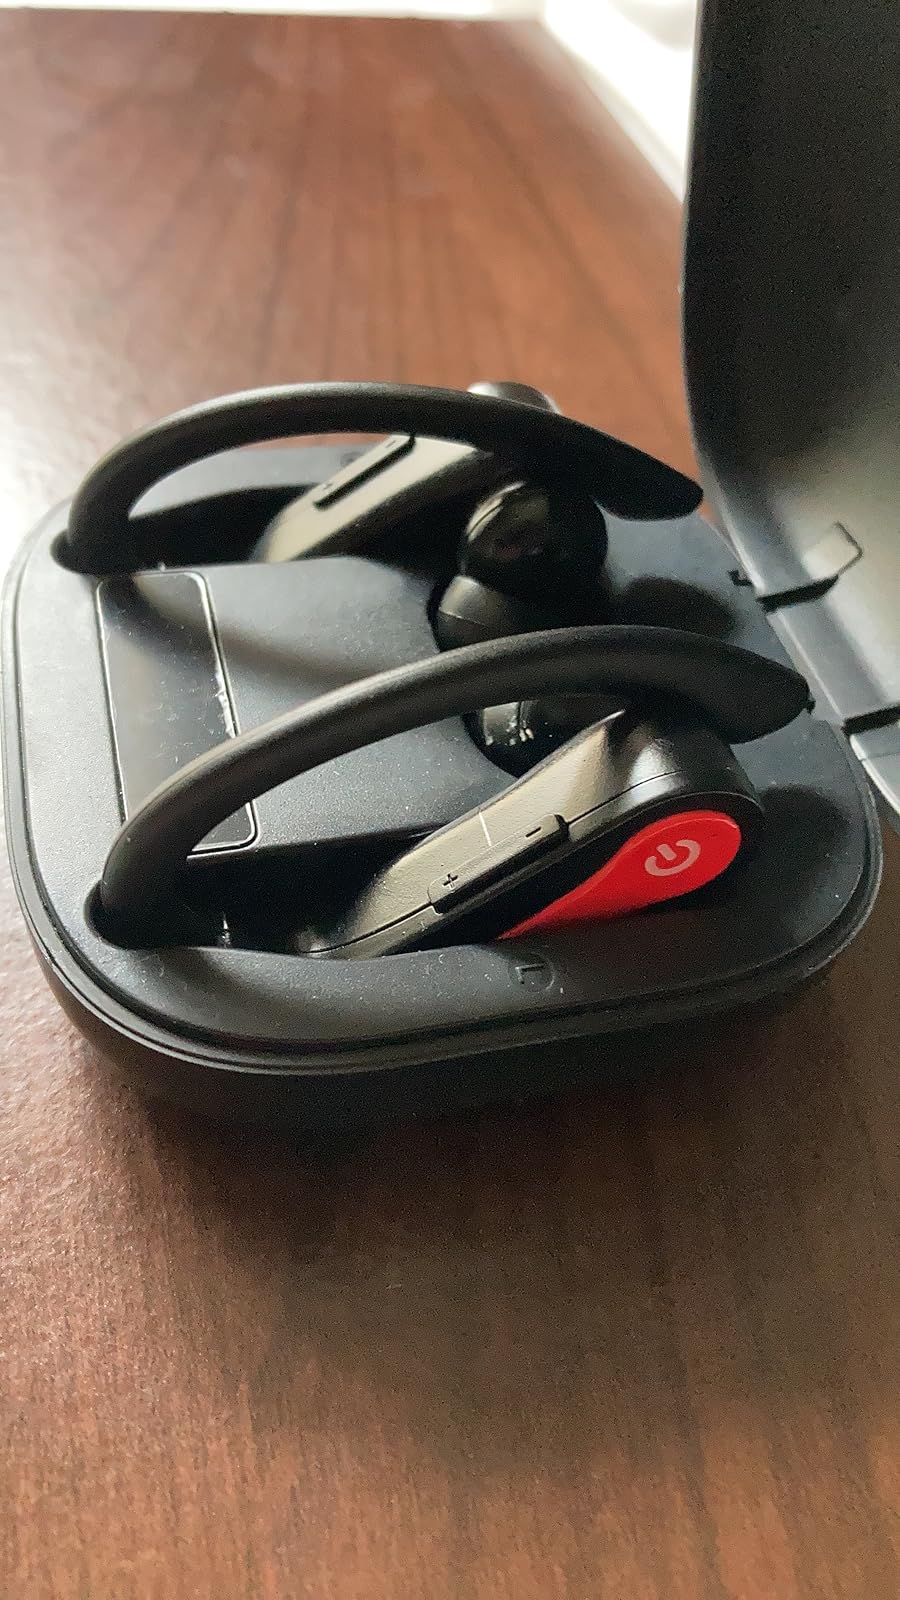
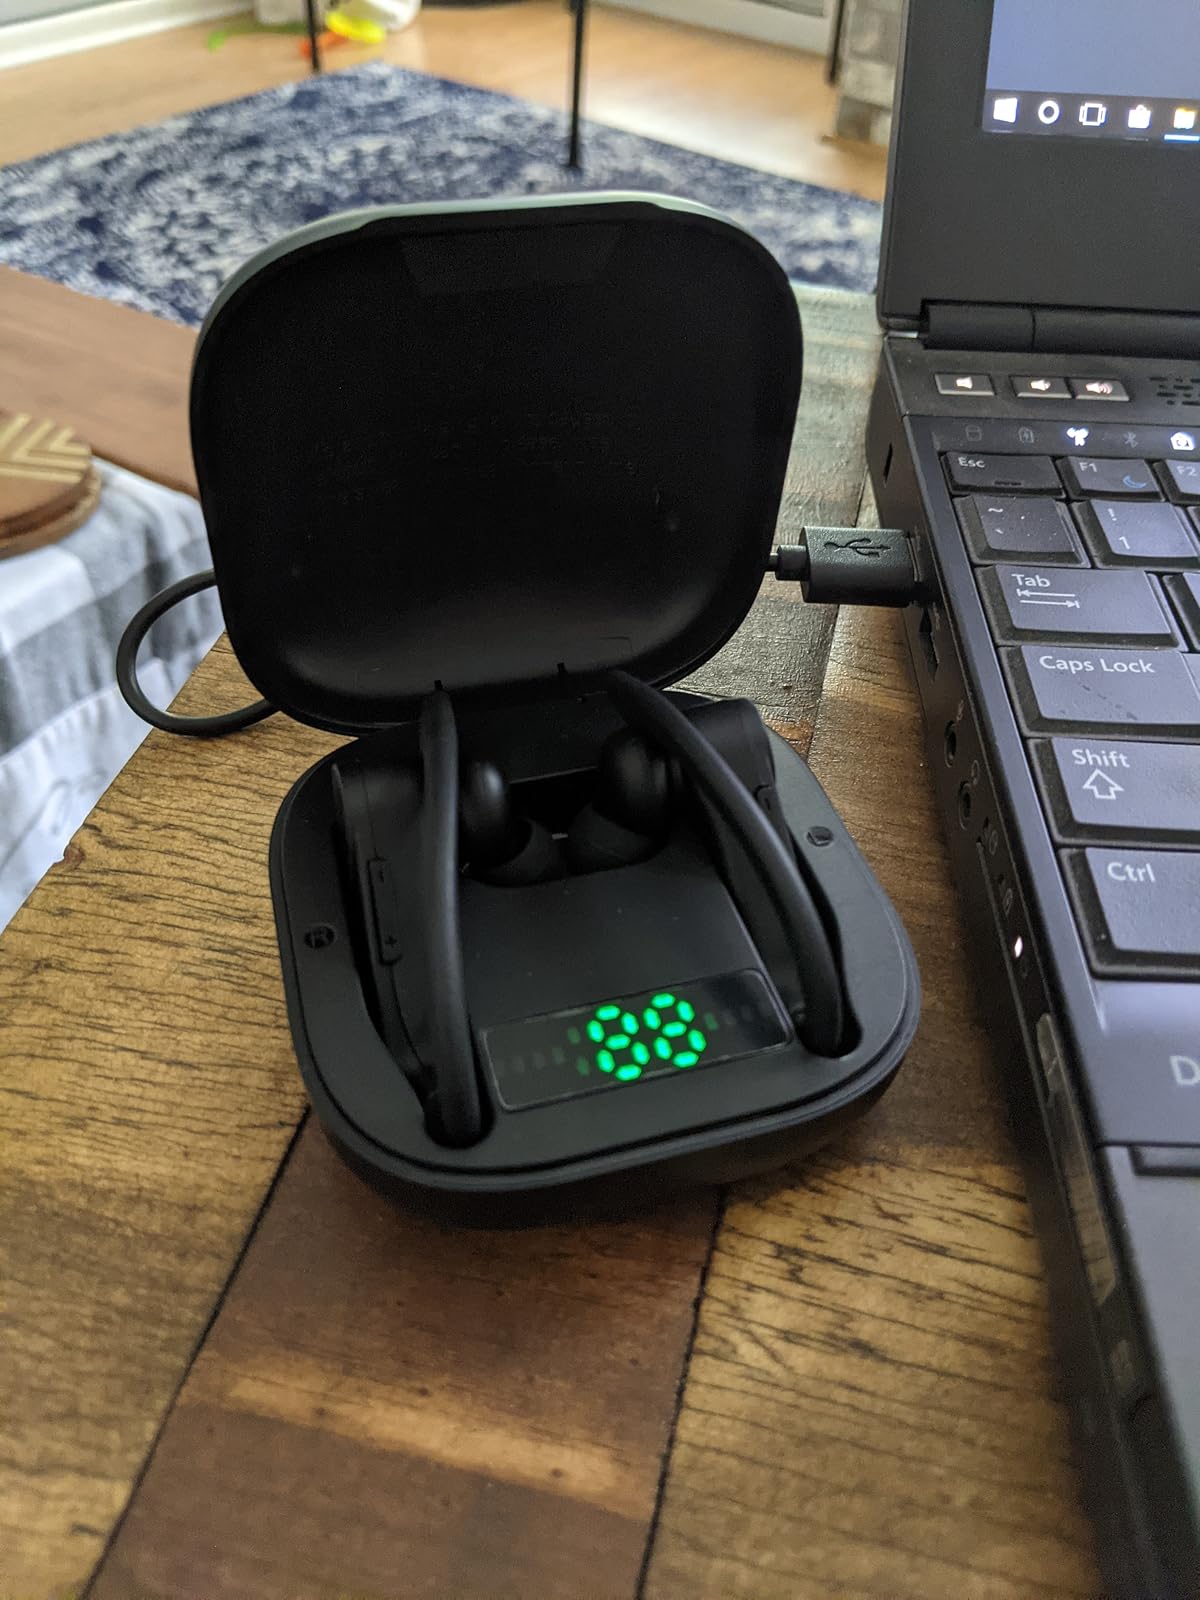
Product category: earbuds
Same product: no